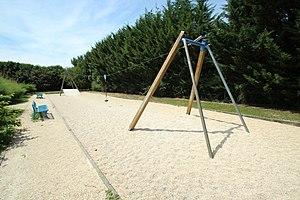
Aire de Jeux Jacques Cartier à Élancourt en France.